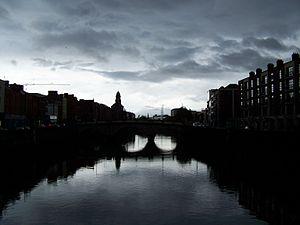
Pont sur la Liffey à Dublin.